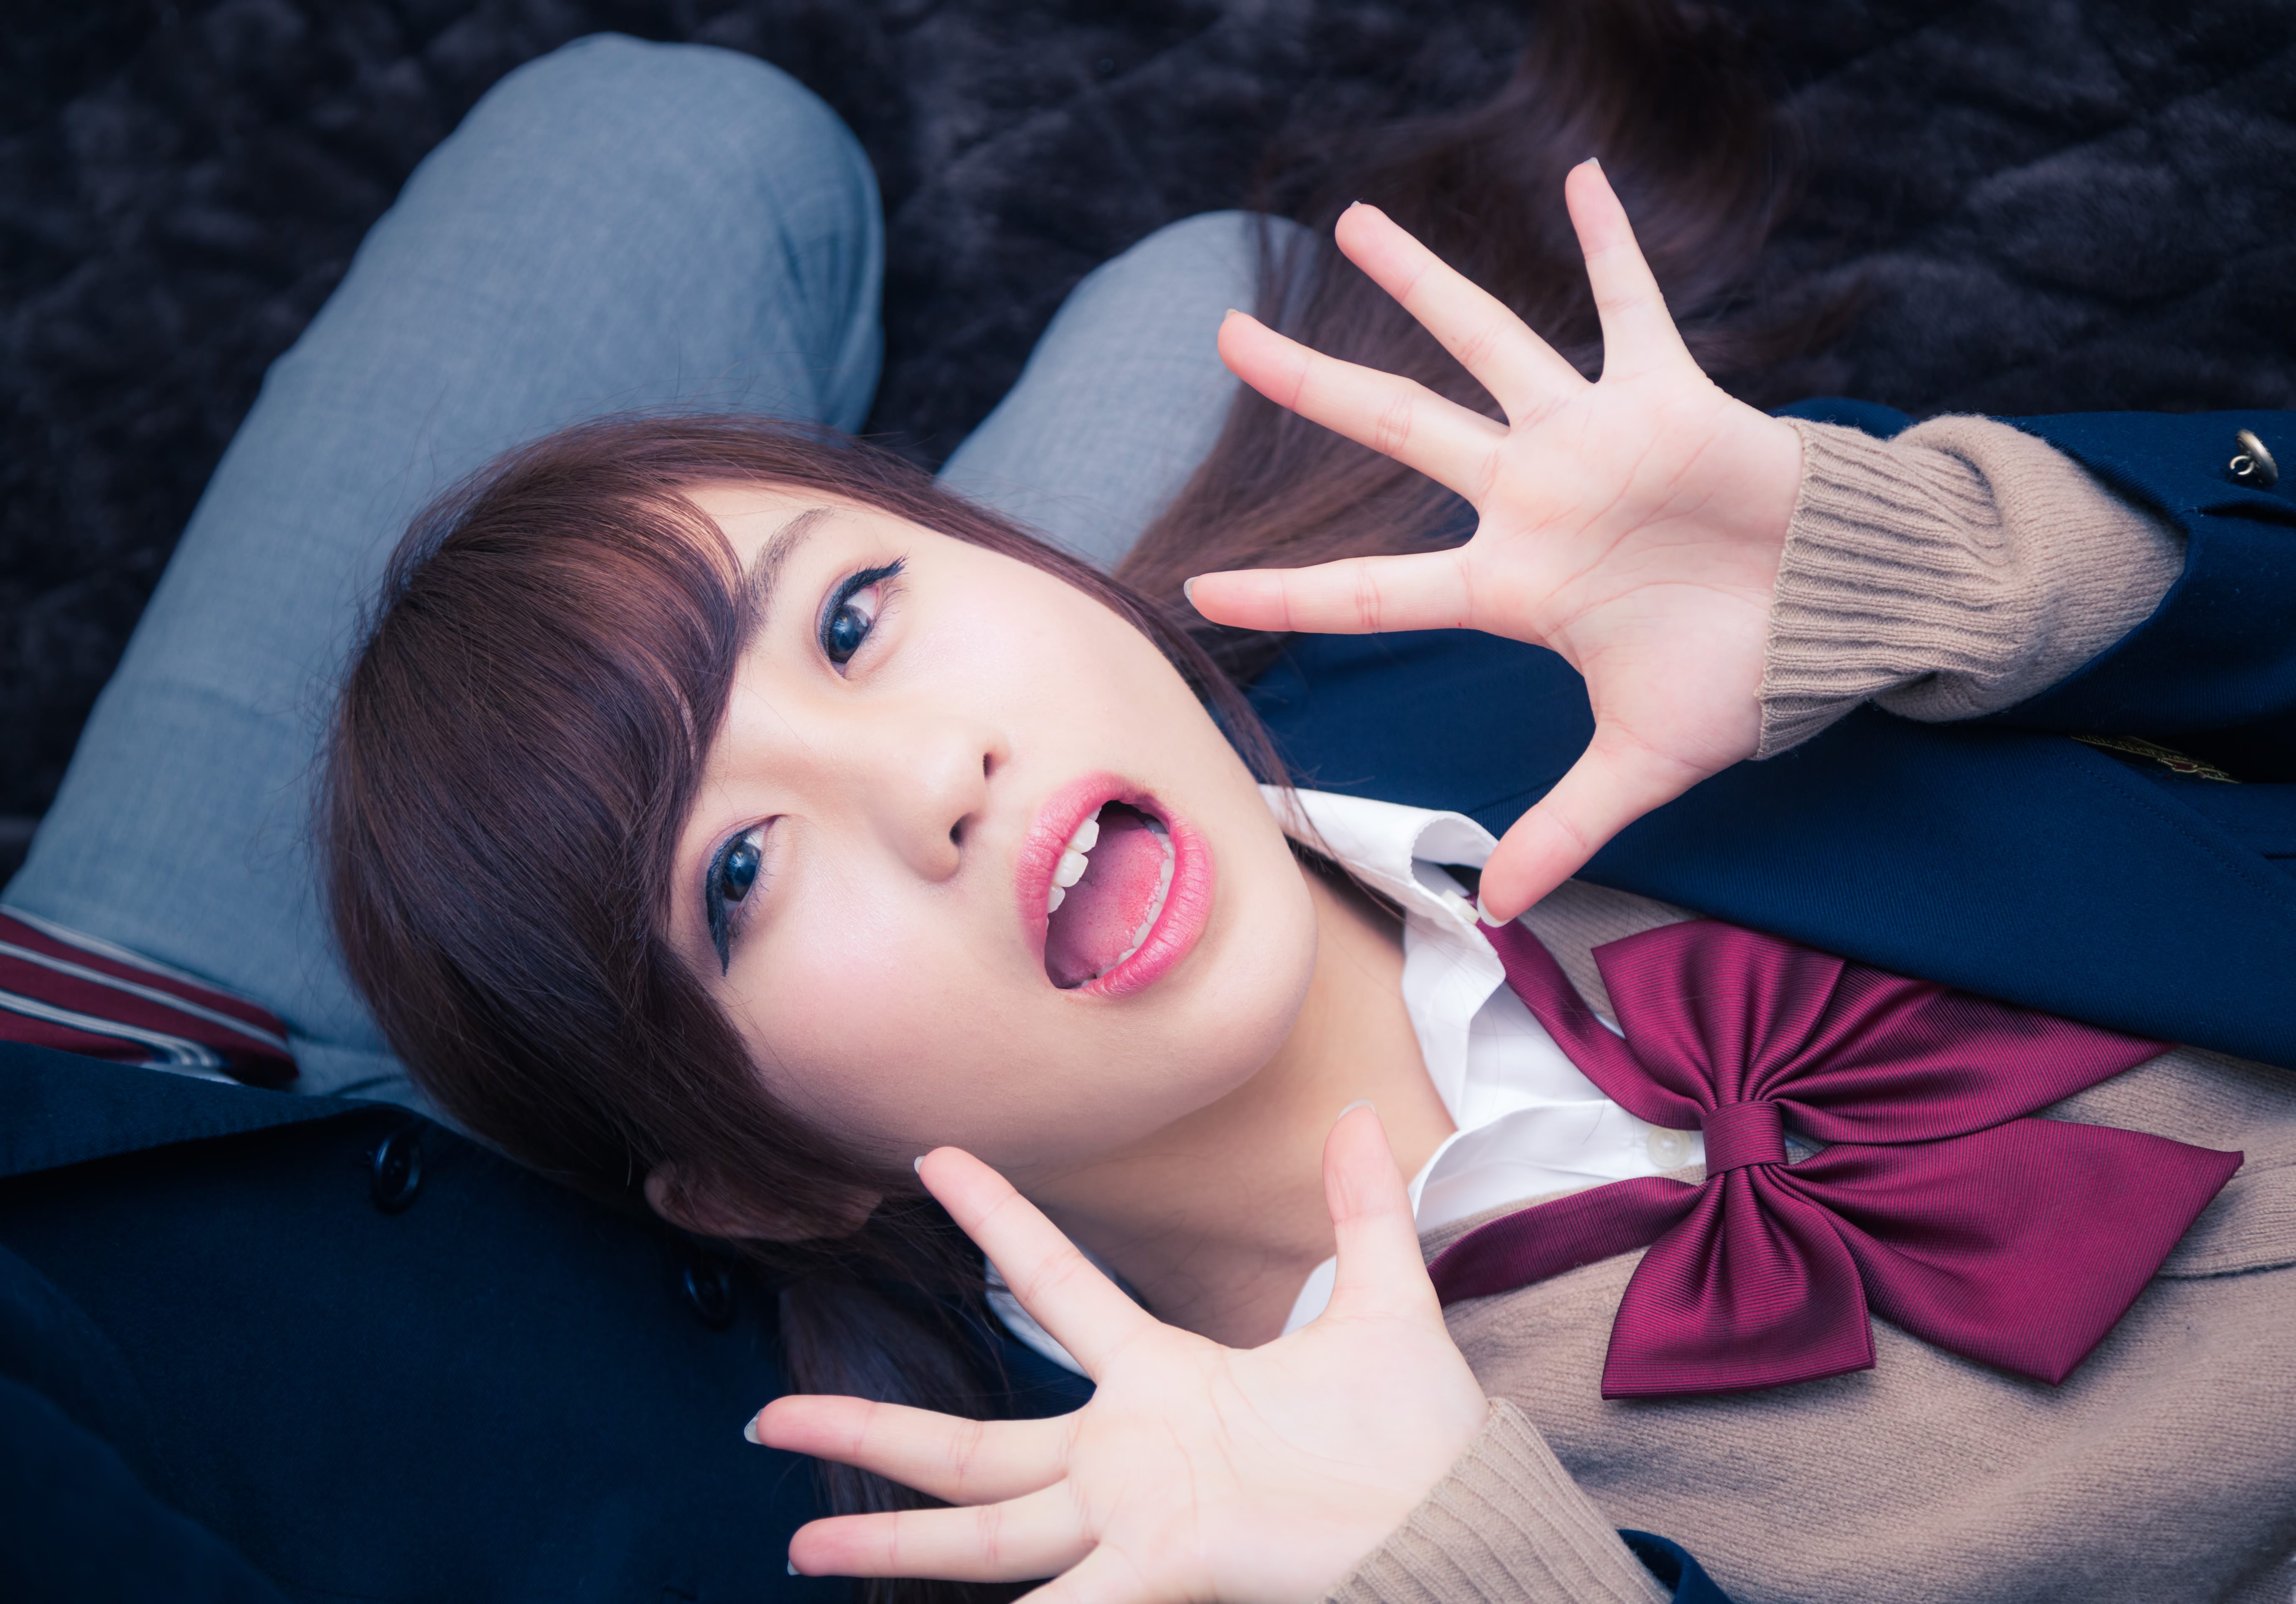
girl, face, skin, beauty, lip, nose, head, lady, pink, finger, eye, cheek, snapshot, hand, organ, forehead, mouth, smile, cool, photography, human body, gesture, ear, child, black hair, long hair, tongue, japanese idol, happy, portrait photography, model, thumb, nail, eyelash